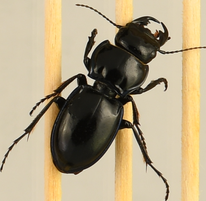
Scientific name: Pasimachus elongatus
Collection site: Central Plains Experimental Range NEON (CPER), plot CPER_006